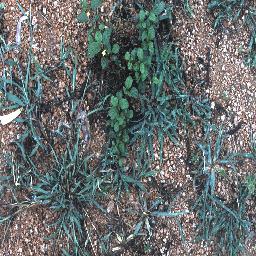
Label: negative